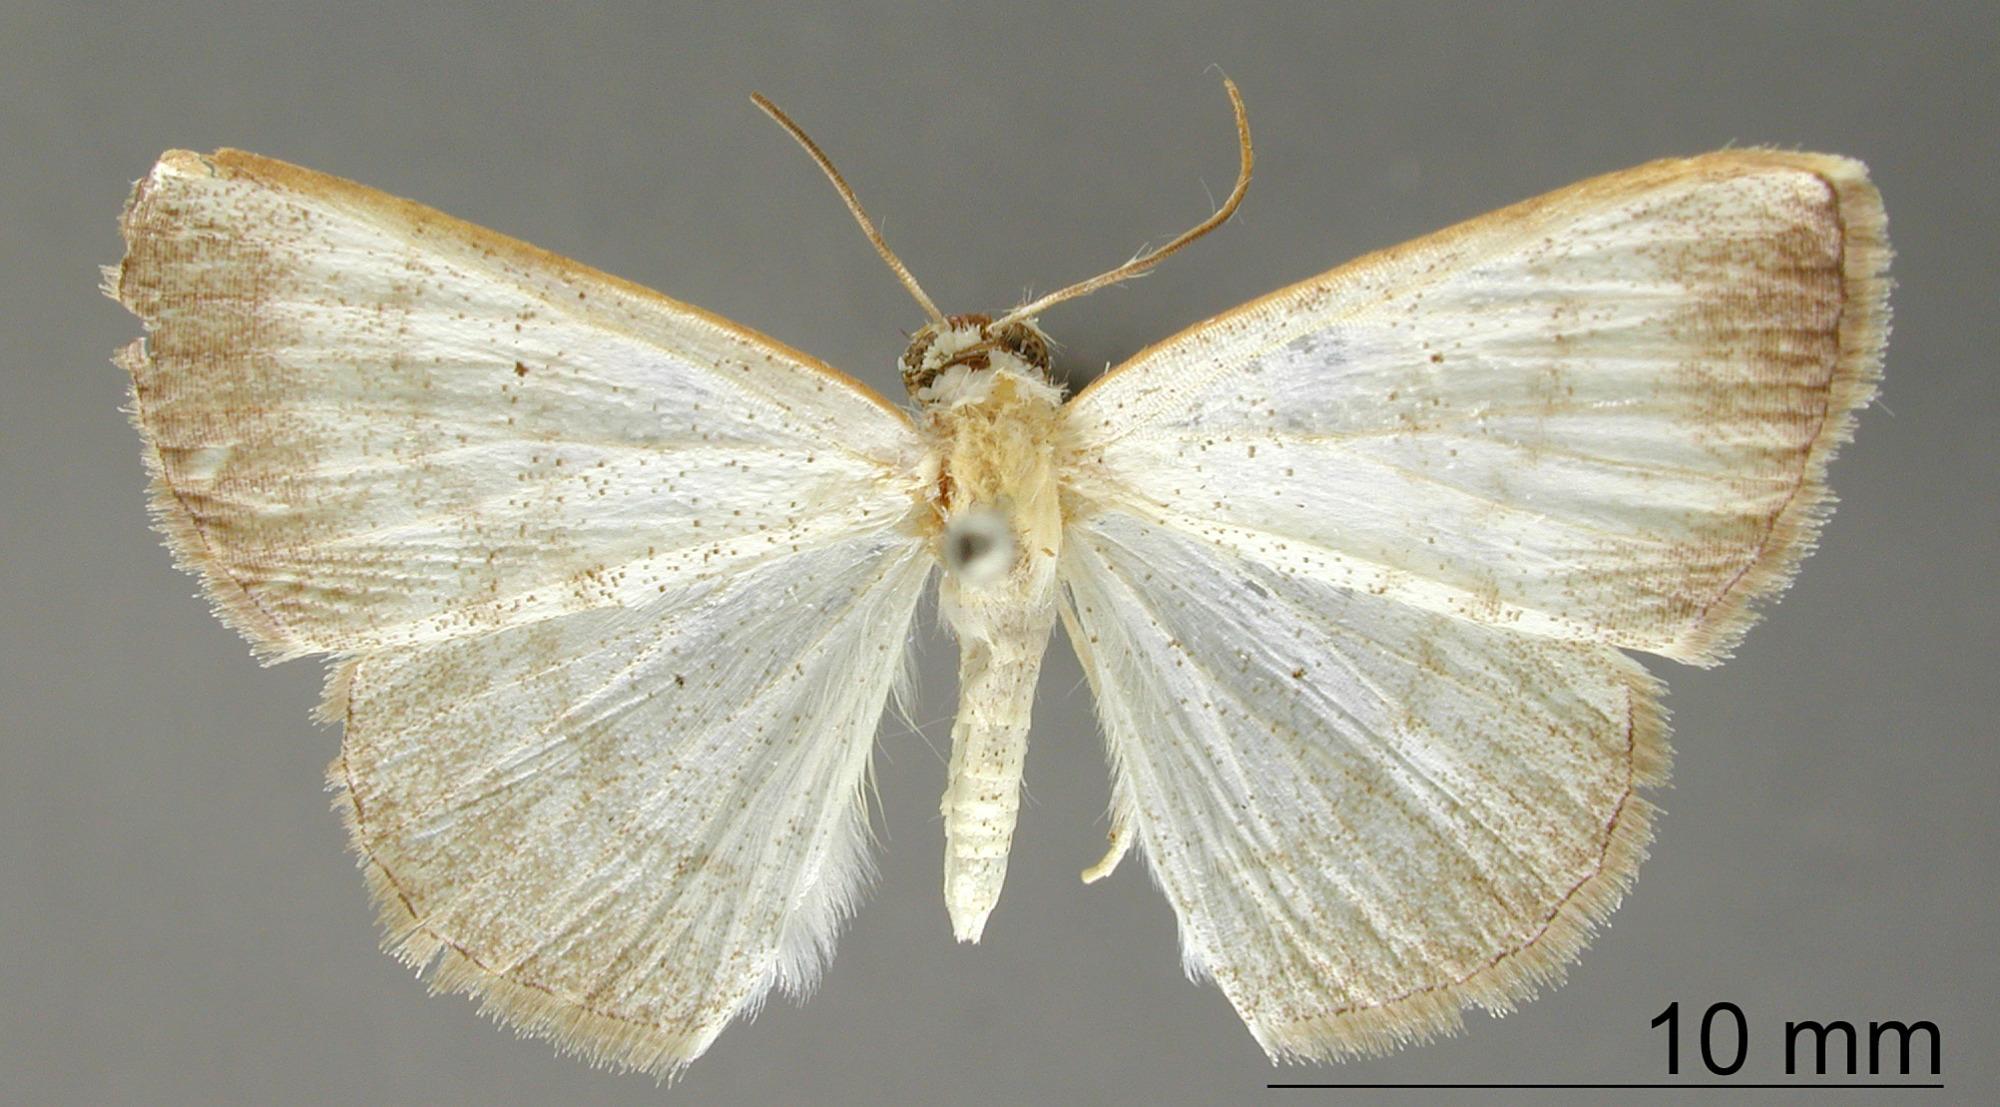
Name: Lomographa infuscata
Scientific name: Lomographa infuscata Dognin, 1917
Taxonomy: Animalia, Arthropoda, Insecta, Lepidoptera, Geometridae, Ennominae
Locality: Medina, Colombia, Colombia